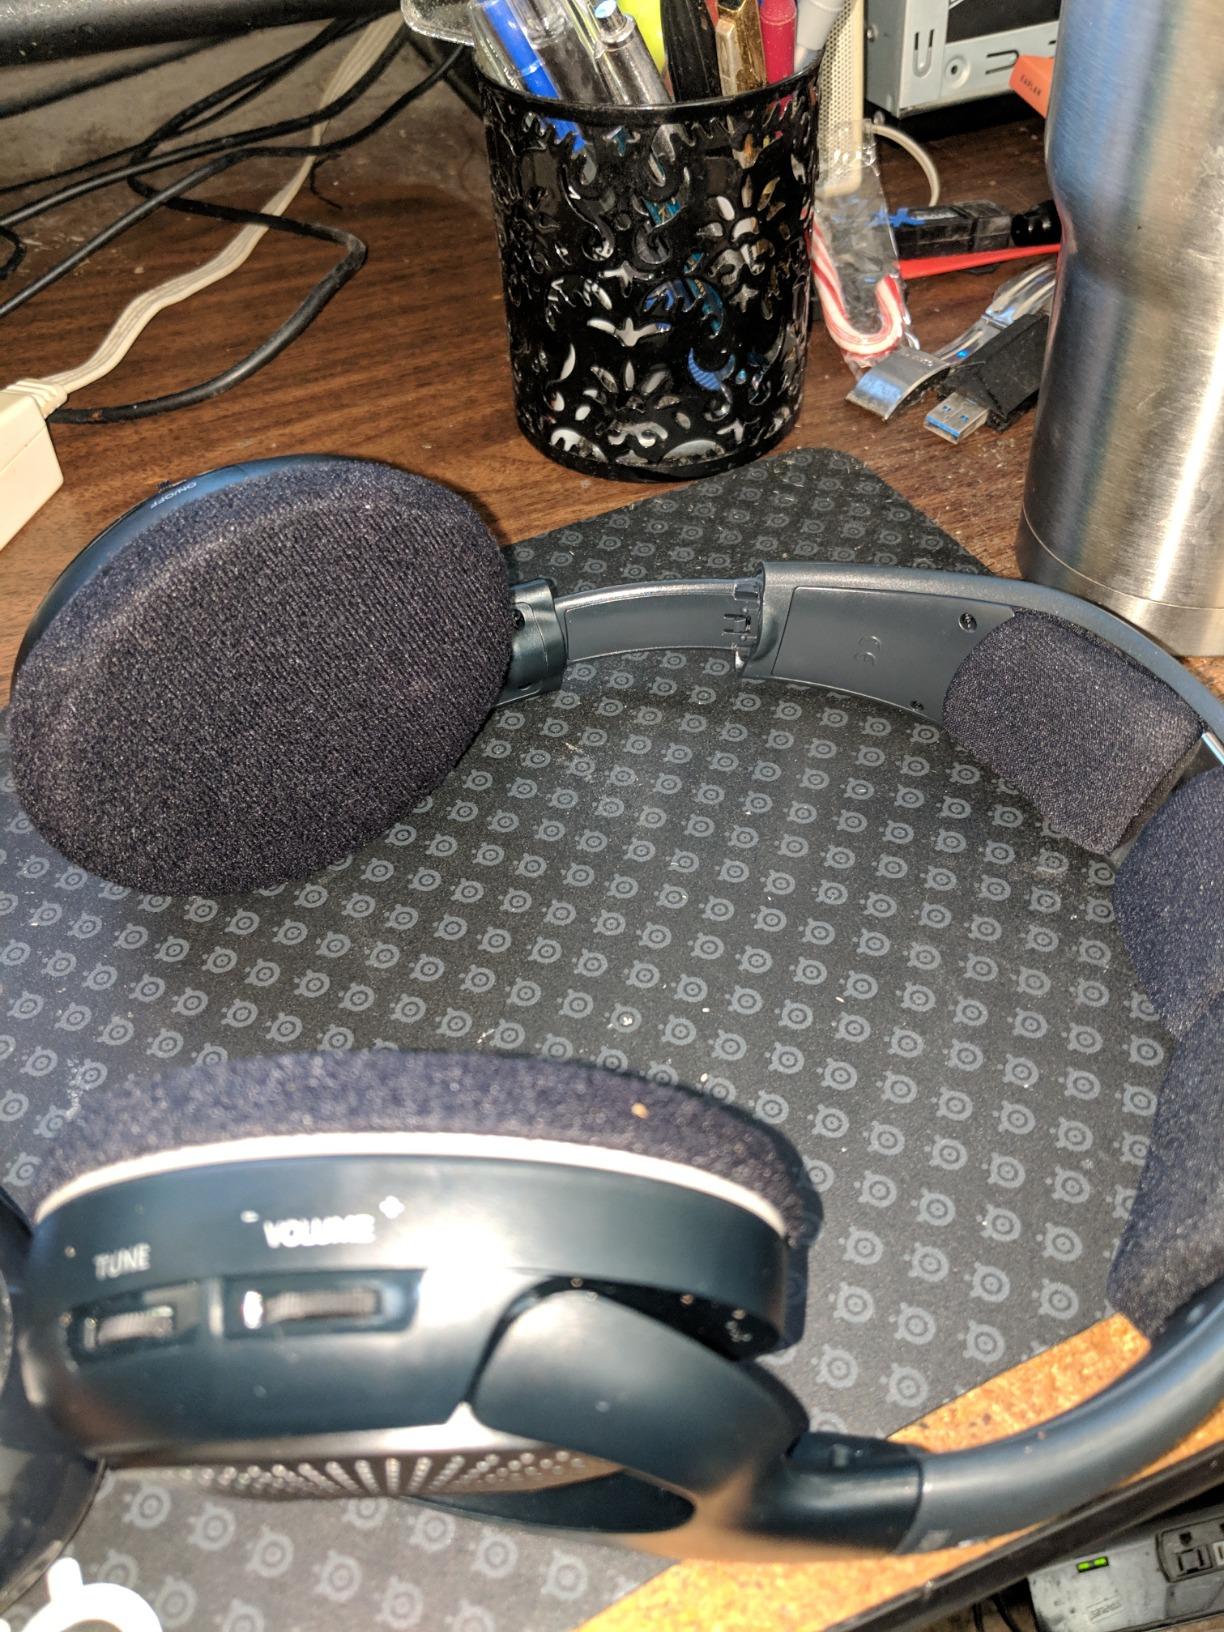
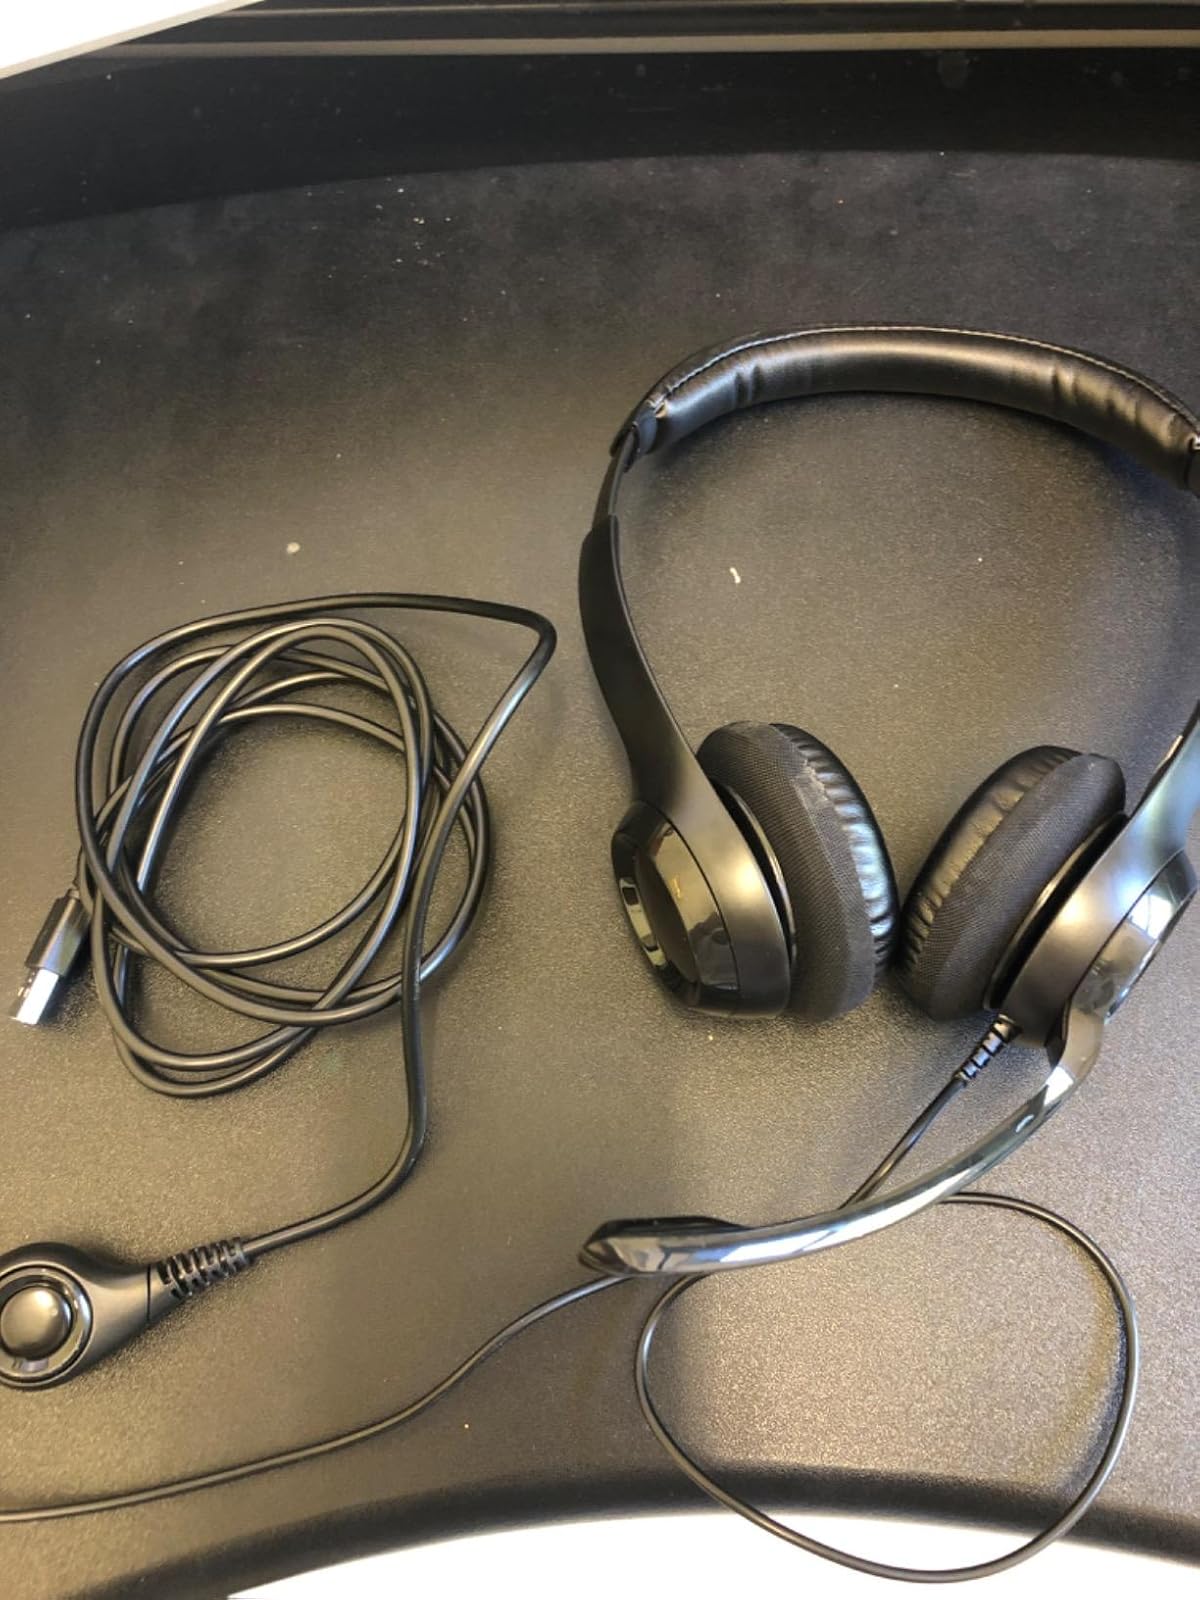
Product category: headphones
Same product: no